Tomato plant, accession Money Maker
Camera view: bottom (45 deg); turntable rotation: 330 degrees
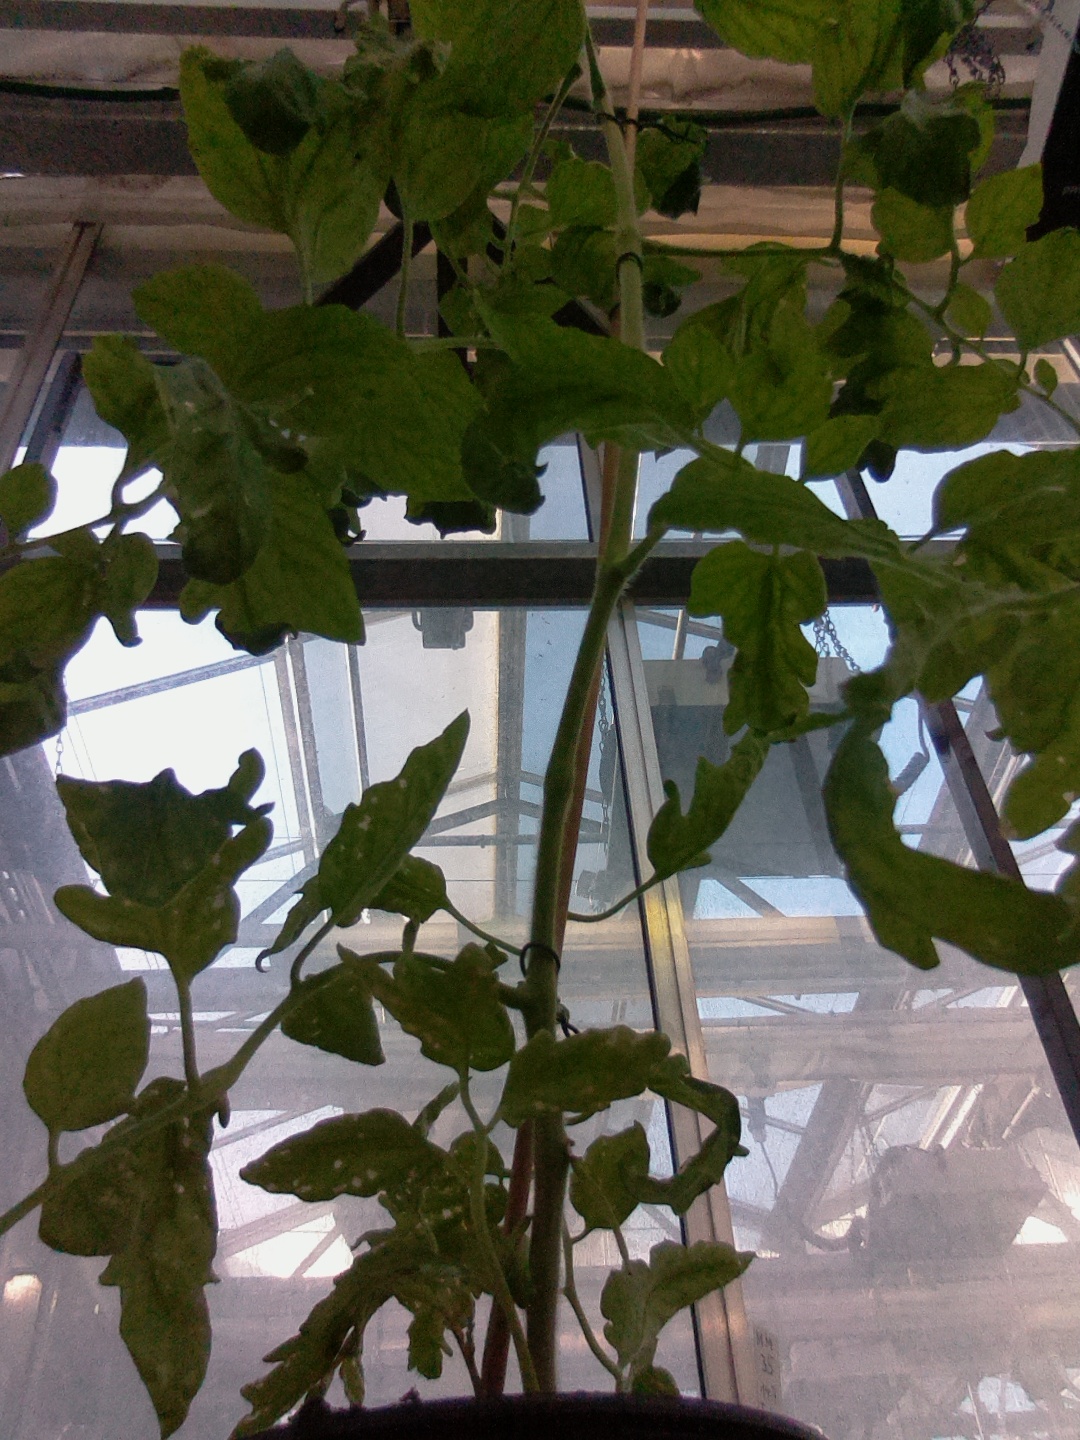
BBCH growth stage 52: 2 inflorescences visible